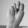
ASL letter: N